River Gwash

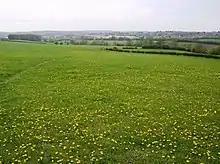
The Gwash Valley east of Stamford on the Macmillan Way

West of Stamford, the Gwash crossed the Stamford Canal, requiring some elaborate hydraulic works. Although the canal has been dry for over a century, the Borderville weir has only just been removed, and some meanders re-watered.